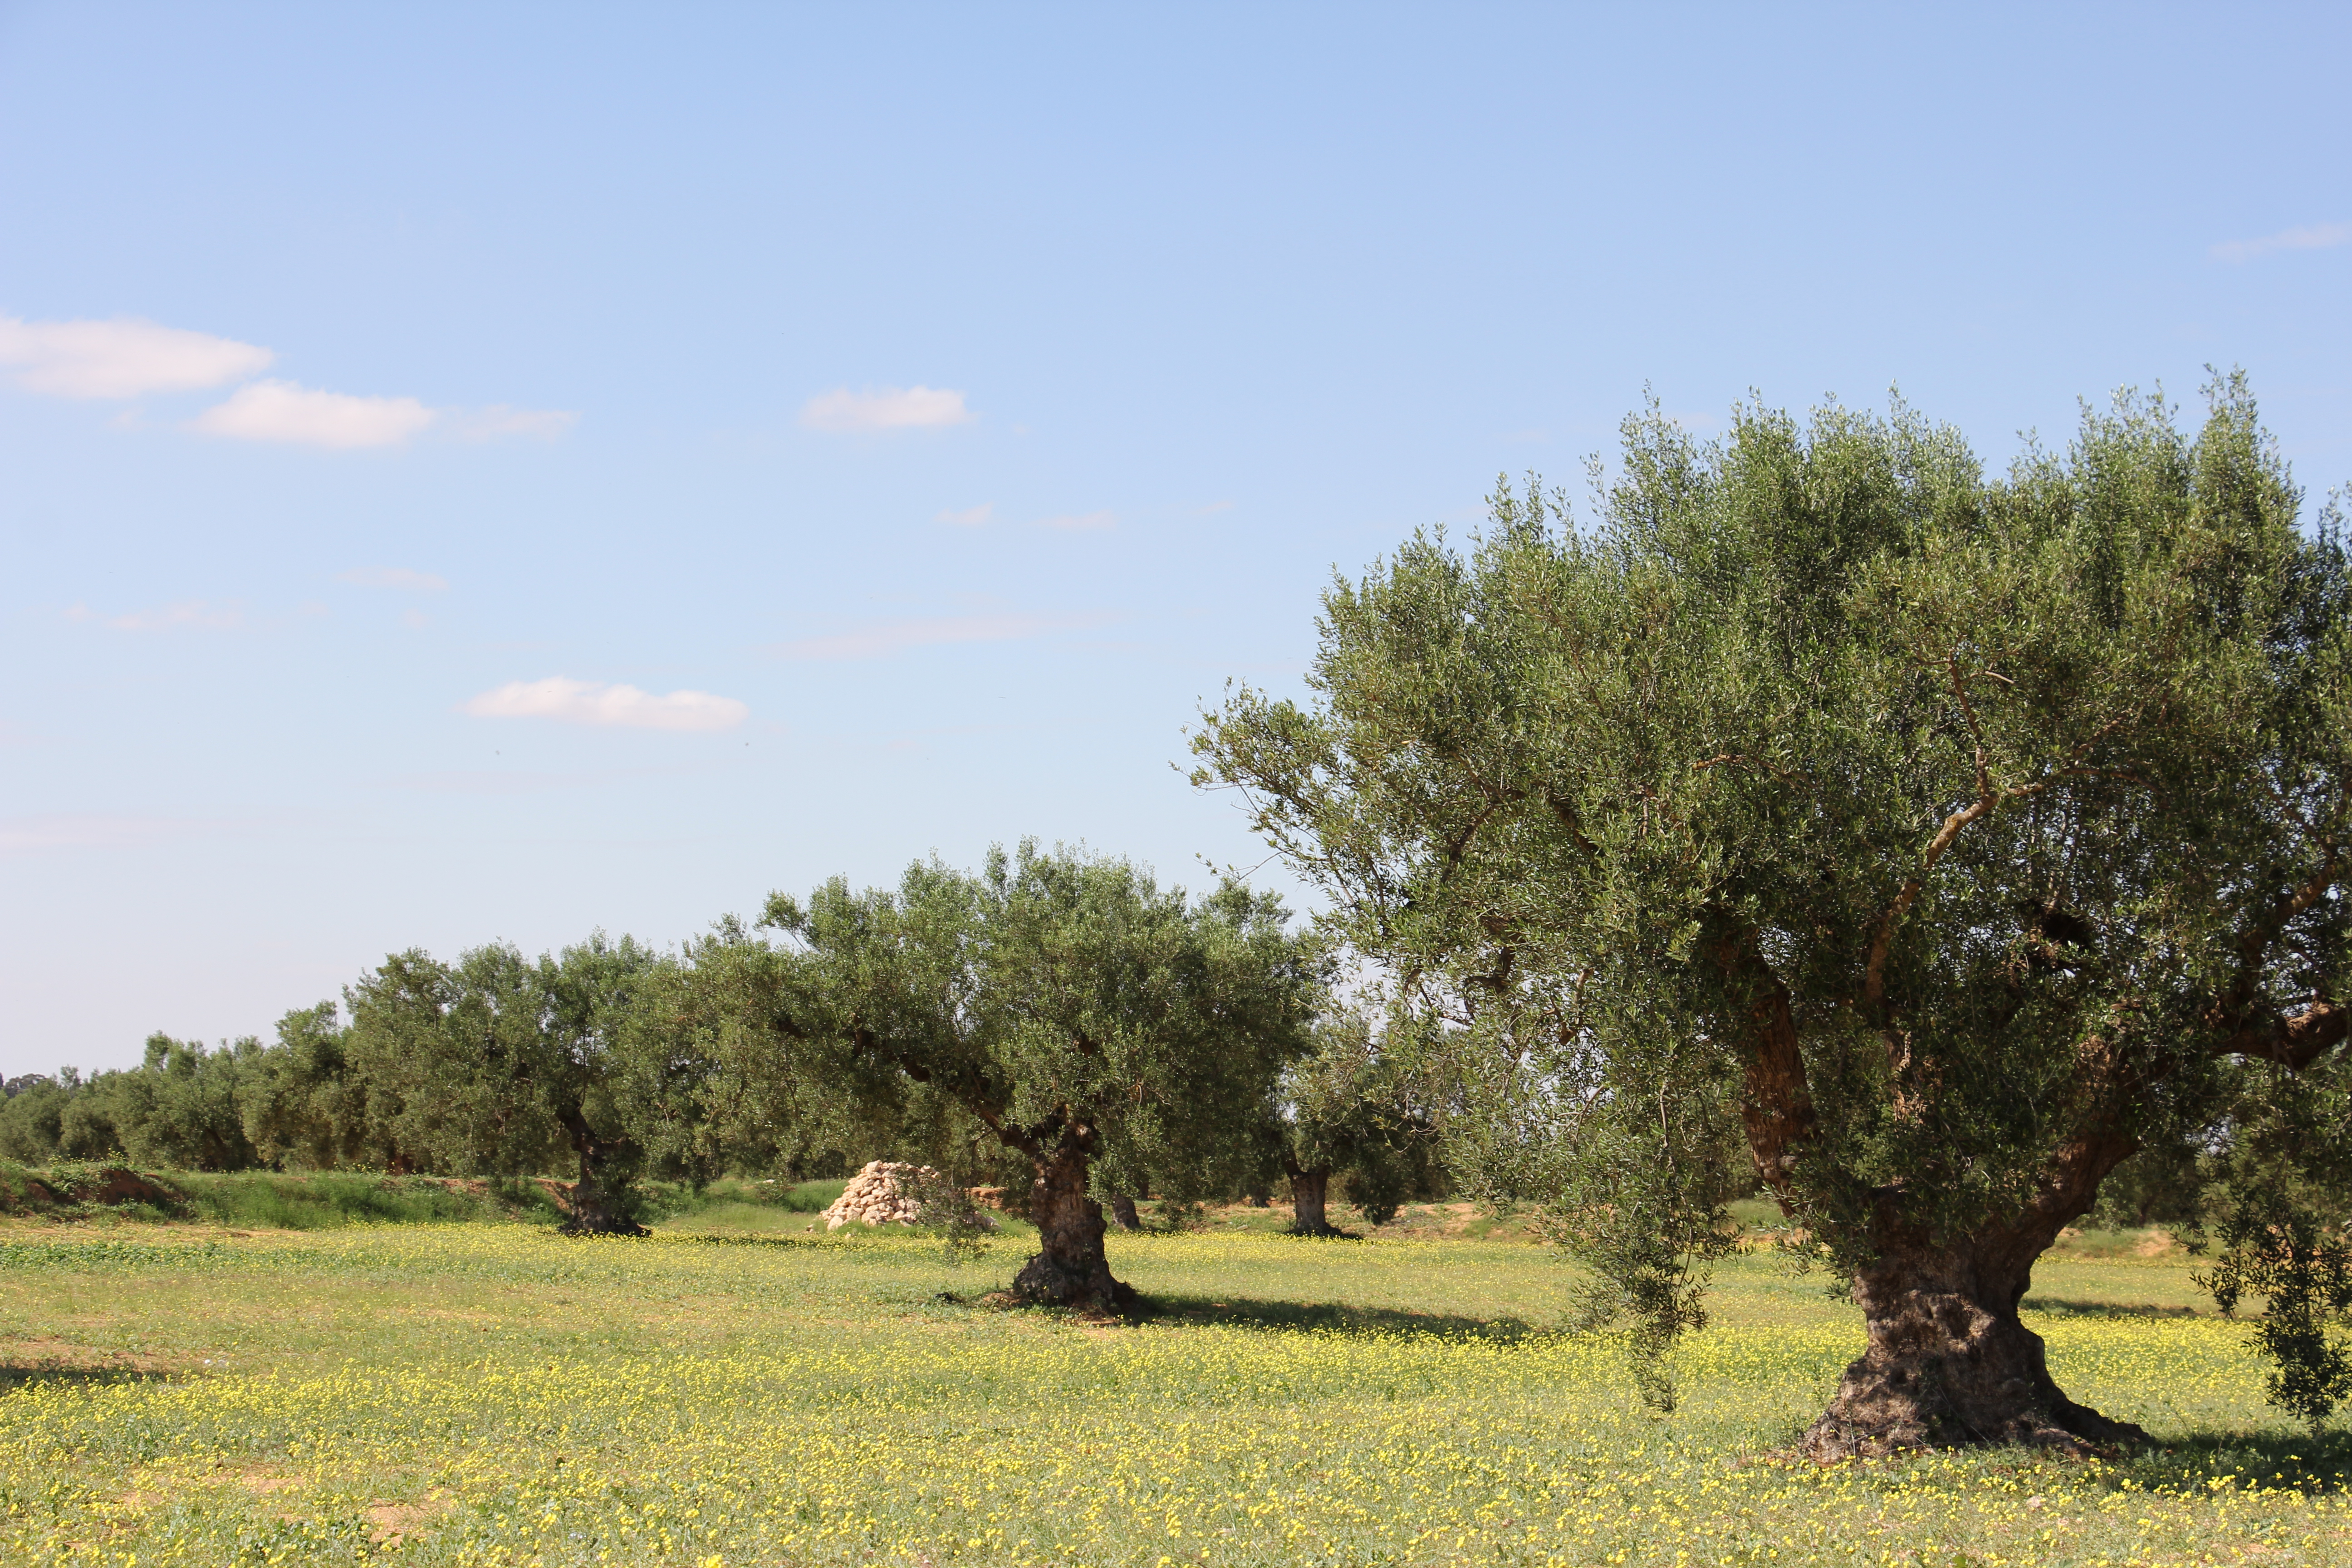
landscape, tree, nature, forest, wilderness, branch, winter, light, plant, wood, sun, sunset, sunlight, morning, evening, autumn, season, trees, woodland, habitat, ecosystem, natural environment, atmospheric phenomenon, woody plant, vegetation, natural landscape, plant community, leaf, plain, field, land lot, ecoregion, grassland, rural area, grass family, agriculture, meadow, farm, savanna, prairie, pasture, plantation, shrubland